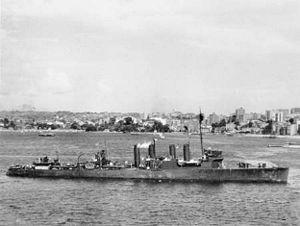
L'USS Whipple, est un destroyer de la classe Clemson en service dans l'United States Navy pendant la Seconde Guerre mondiale. Il est le deuxième navire de la marine américaine à être nommé en l'honneur du capitaine Abraham Whipple, qui a servi dans la Continental Navy.